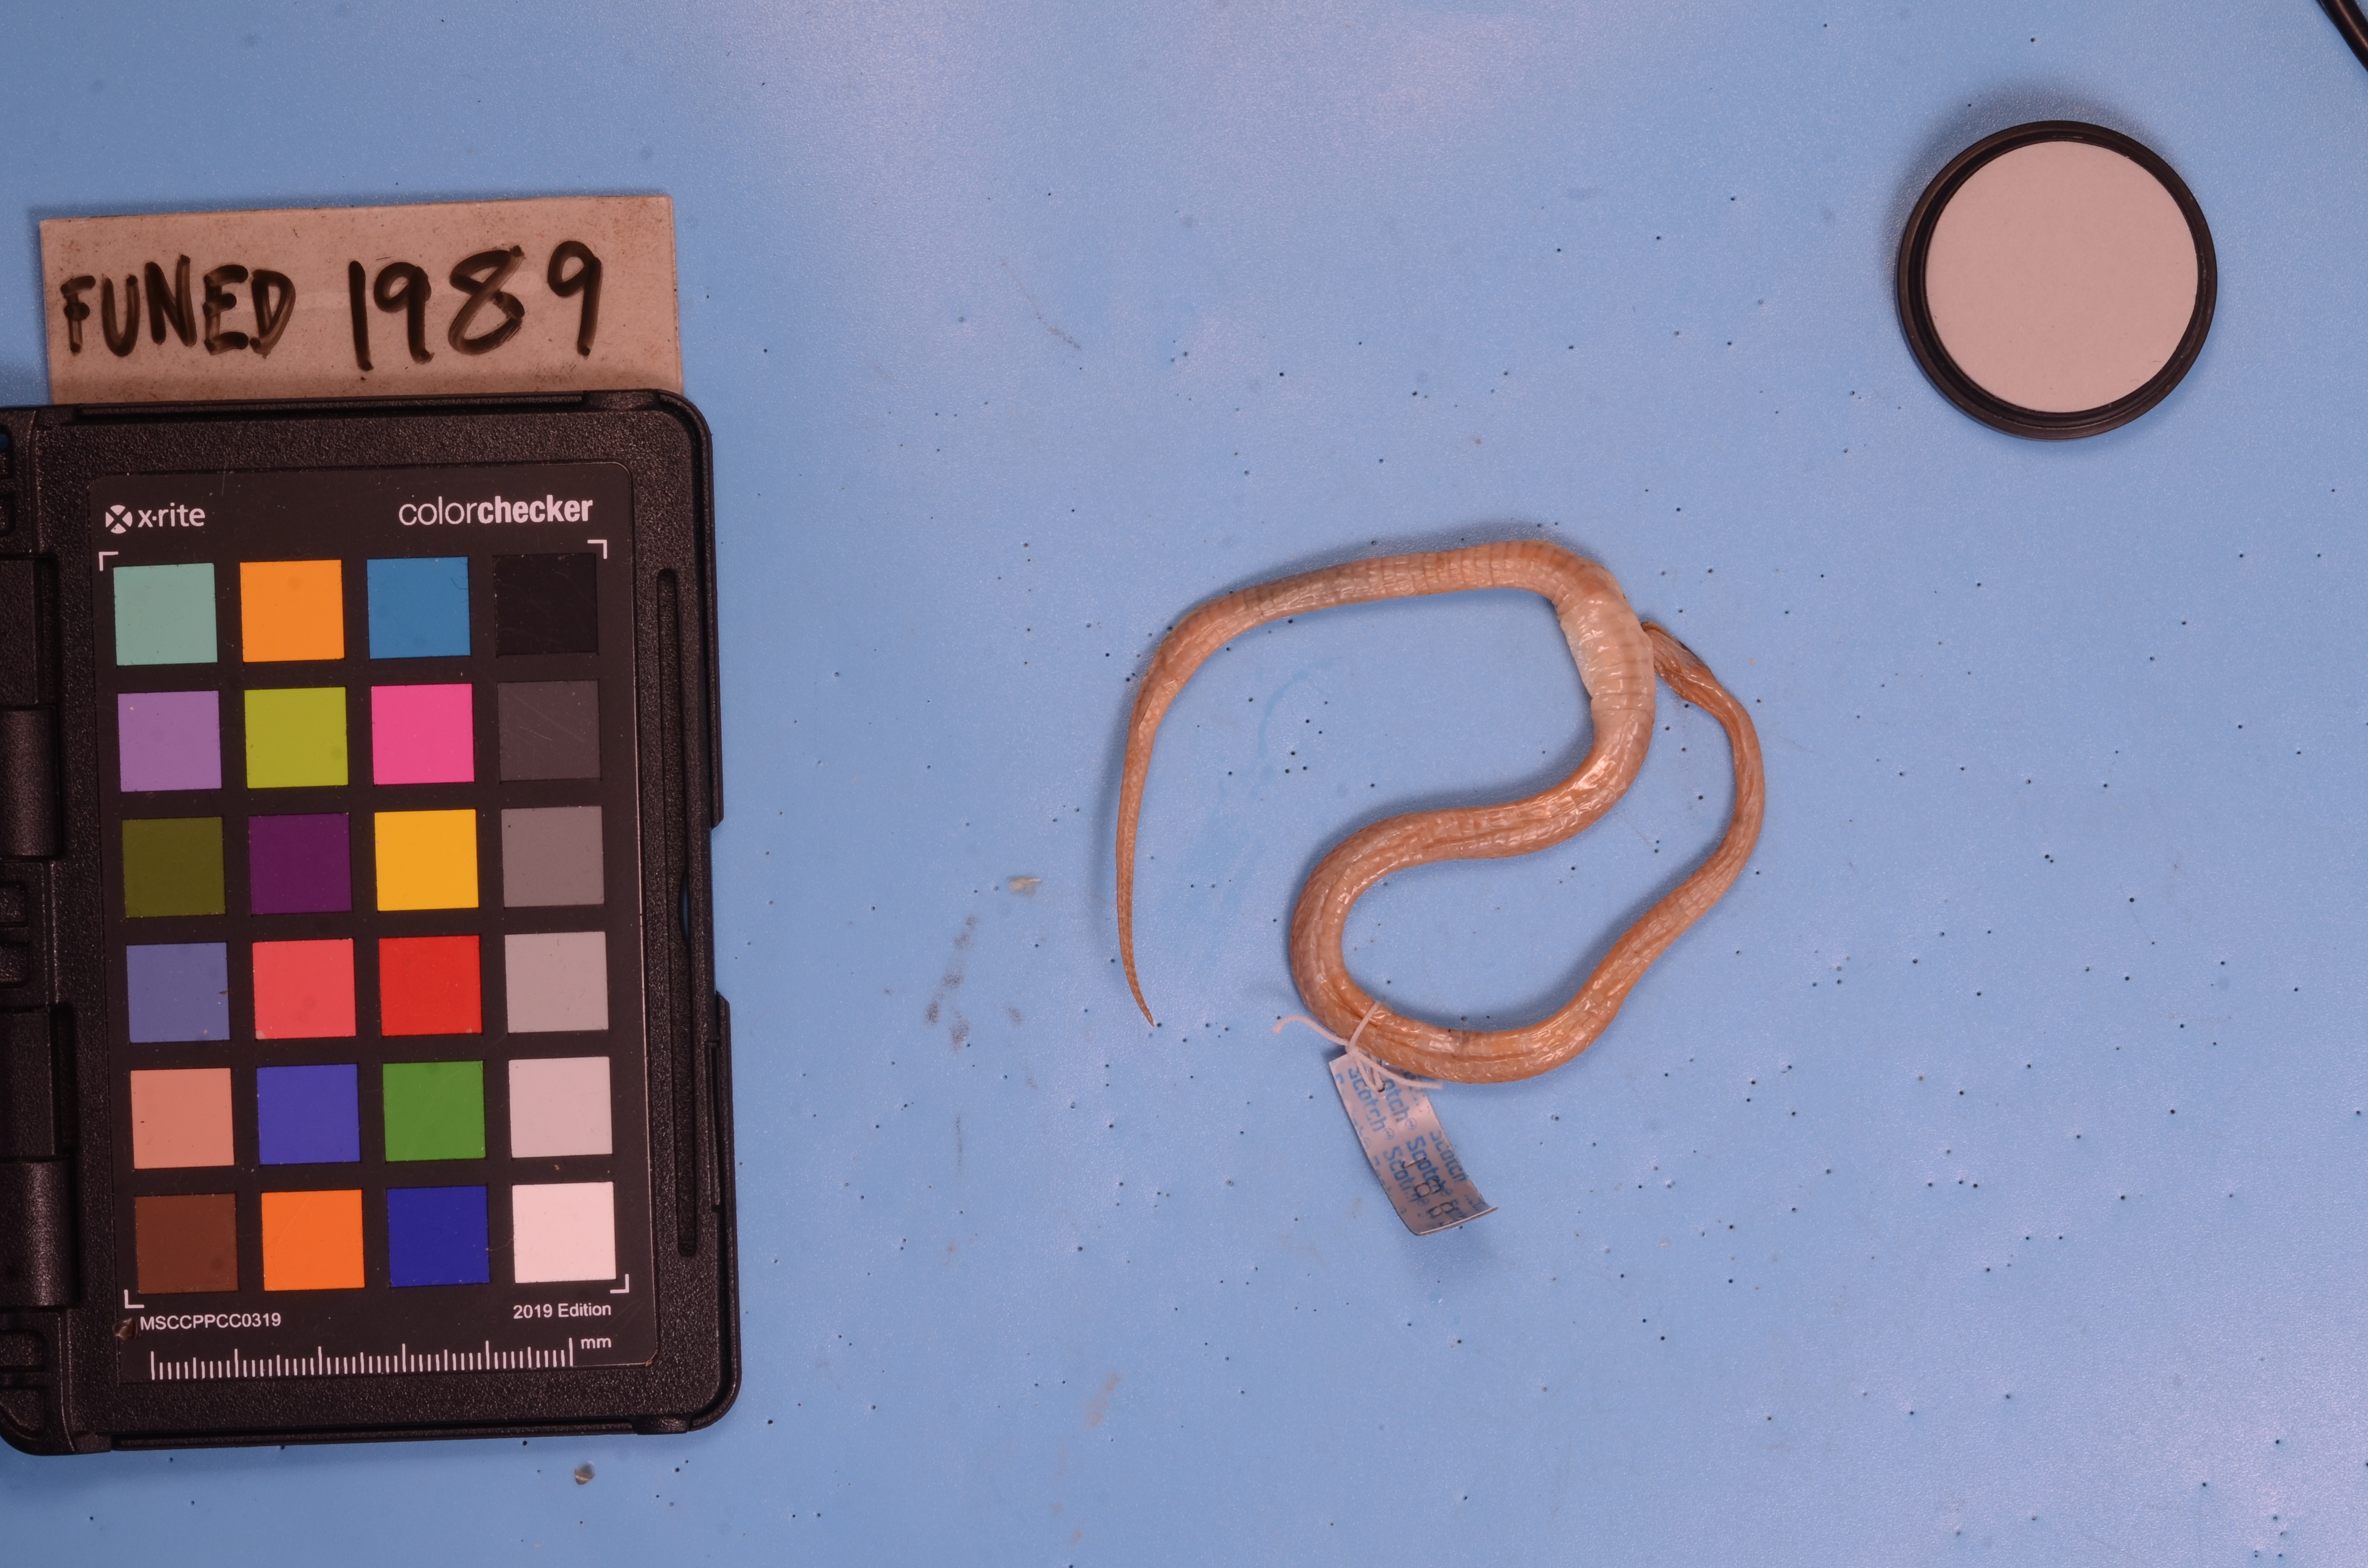
Species: Xenopholis scalaris
View: ventral
Mimicry status: bad mimic